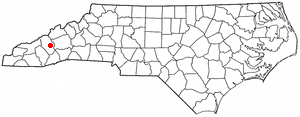
Canton est une ville américaine située dans le comté de Haywood dans l'État de Caroline du Nord. En 2010, sa population était de 4 227 habitants.